Igor Tuleya

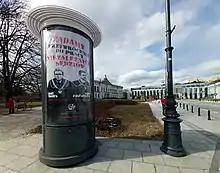
A poster of the in front of the building in calling for reinstatement of judges Igor Tuleya and

Tuleya was born on 24 August 1970 in Łódź and raised in Warsaw. Initially he intended to study Medicine, but continued to study law instead at the University of Warsaw. His mother was Lucyna Tuleja, she has served in the years 1960-71 as Militia in Łódź in the criminal department, and until 1988 an officer of the communist Security Service in Office B. responsible for investigation of foreigners and foreign diplomats under communist regime in Poland.